Haukur Pálsson

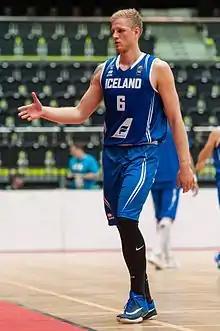
Pálsson with Iceland in 2016

Haukur Helgi Briem Pálsson (born 18 May 1992) is an Icelandic basketball player for Úrvalsdeild karla club Álftanes and the Icelandic national team. With Iceland, he participated at the EuroBasket in 2015 and 2017.